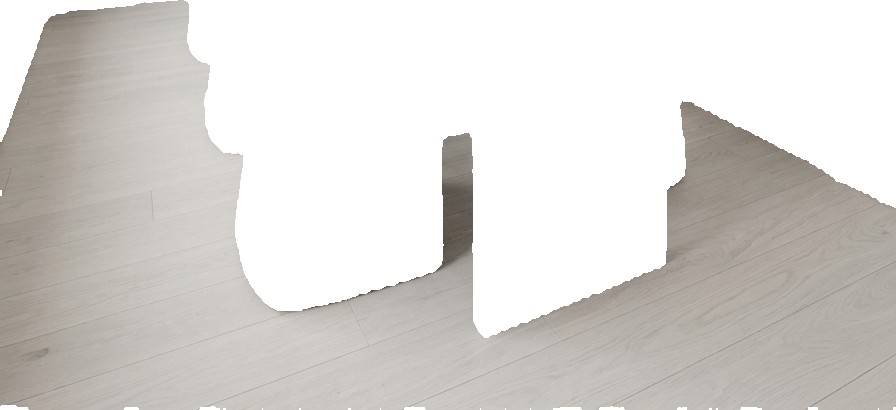
Surface category: floors